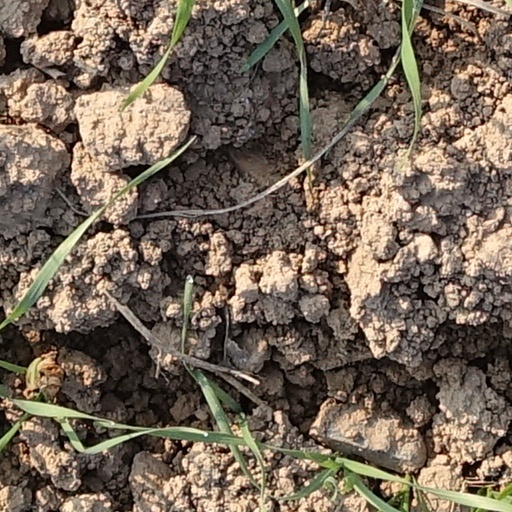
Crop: wheat